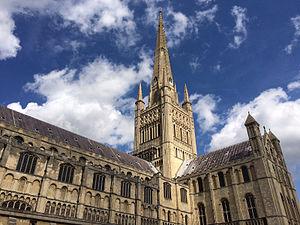
Architecture normande est un terme employé pour décrire le style roman créé aux XIᵉ et XIIᵉ siècles par les Normands dans les divers territoires sous leur domination ou leur influence. Ils ont introduit tout à la fois un grand nombre de monuments civils comme les châteaux, les fortifications, y compris des donjons normands, en même temps que de grands monuments religieux : des monastères, des abbayes, des églises et des cathédrales.